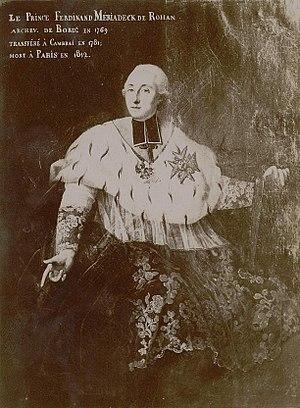
Ferdinand Maximilien Mériadec de Rohan, né le 7 novembre 1738 à Paris et décédé dans la même ville le 31 octobre 1813, est un aristocrate et ecclésiastique français du XVIIIᵉ siècle. Il fut l'aumônier de l'impératrice Joséphine de Beauharnais.
Charlotte Stuart, appelée duchesse d'Albany, née le 29 octobre 1753 à Liège et morte le 17 novembre 1789, était la fille illégitime du deuxième prétendant au trône jacobite, Charles Édouard Stuart, et son unique enfant à survivre à l'enfance.